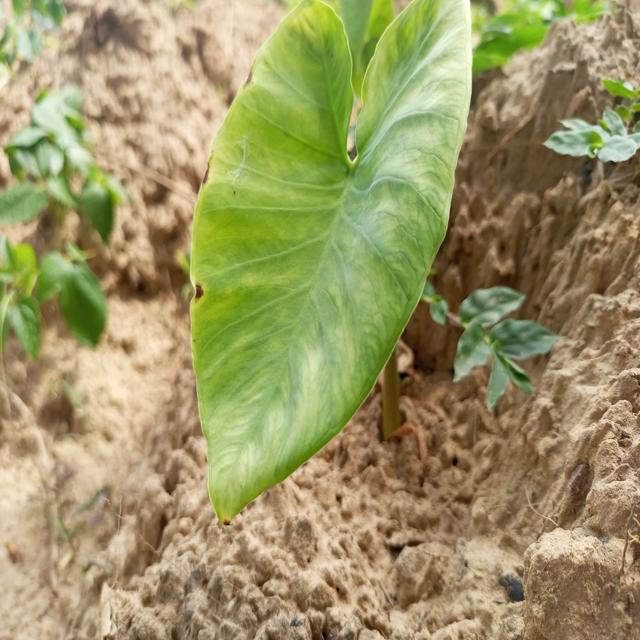
Label: Early_Blight